Mean Tricks

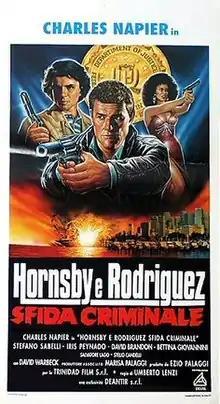

Mean Tricks is a 1992 crime thriller film produced in Italy and directed by Umberto Lenzi. Released in 1992, it starred Charles Napier, David Warbeck and Stefano Sabelli. It was shot between Kinepolis Studios in Rome, Santo Domingo and Miami.